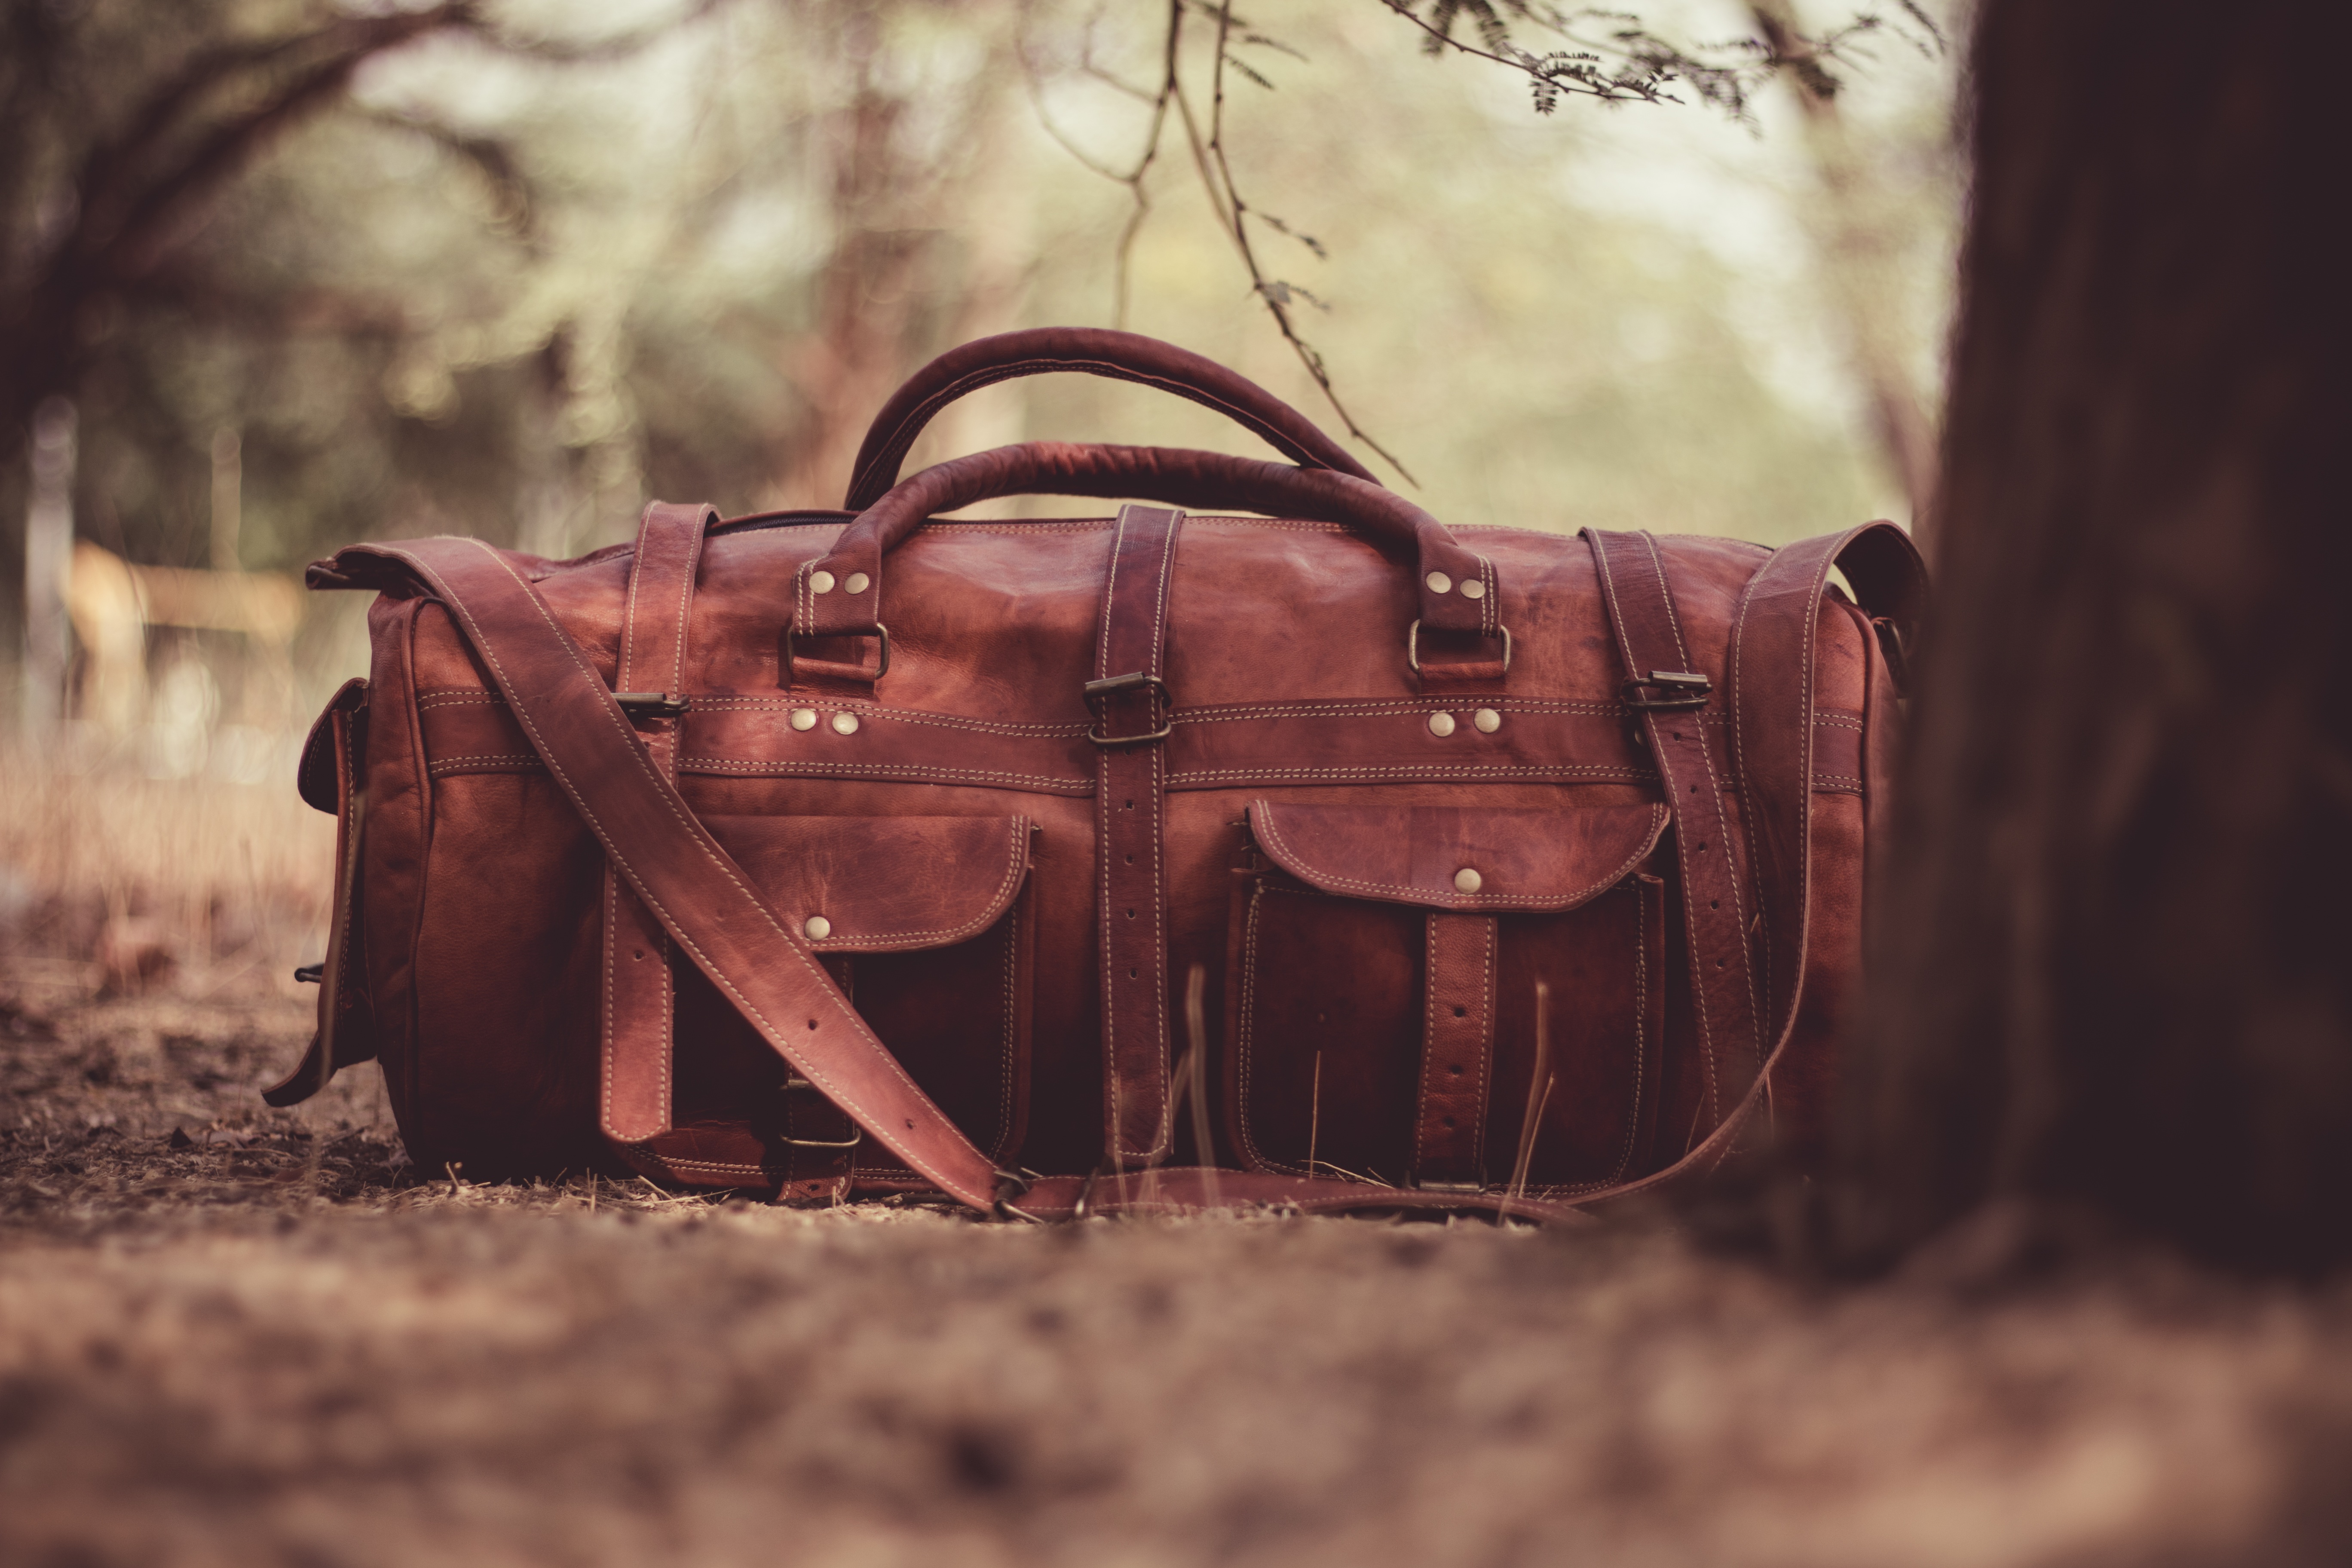
photography, travel, bag, luggage, handbag, close up, photograph, leather bag, duffel bag